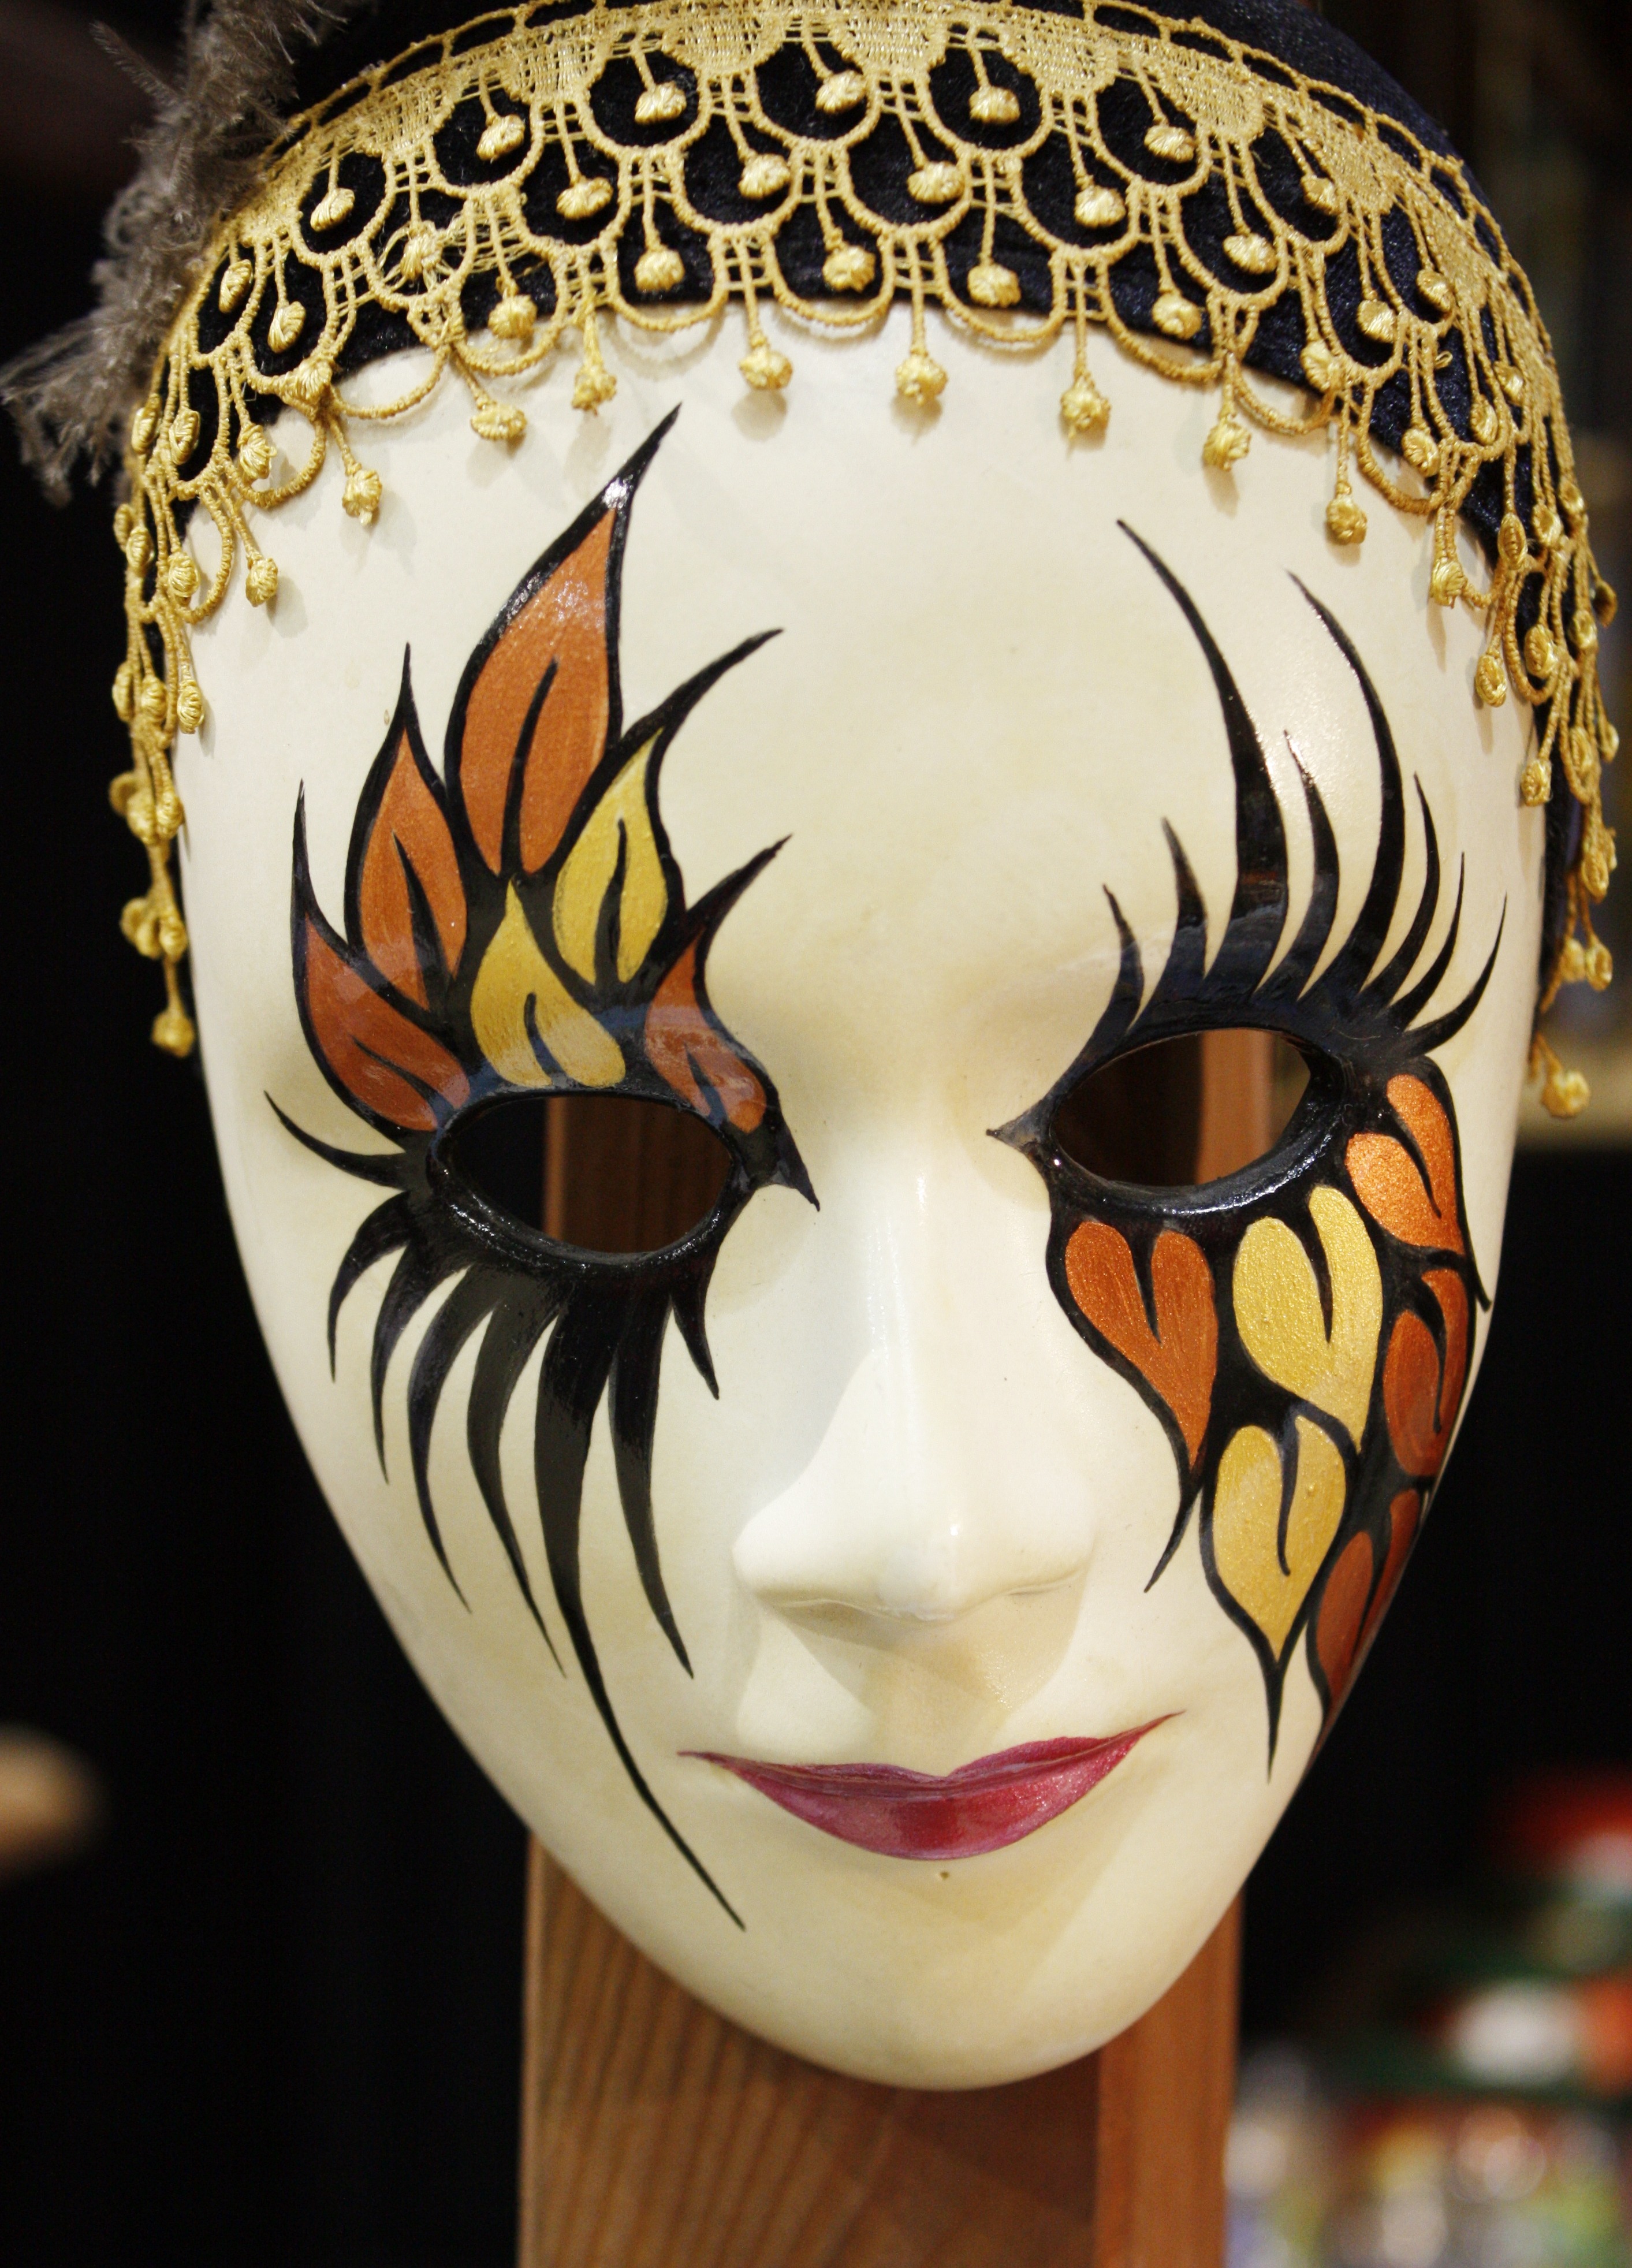
people, window, glass, decoration, dance, carnival, venice, clothing, lighting, face, art, mask, fun, head, carving, costume, masque, harlequin, the mask, the faces of